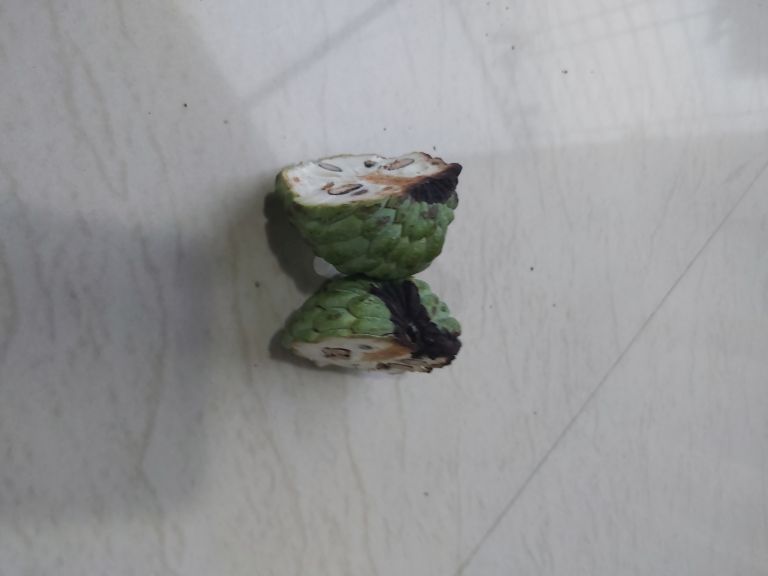
Disease label: Diplodia Rot